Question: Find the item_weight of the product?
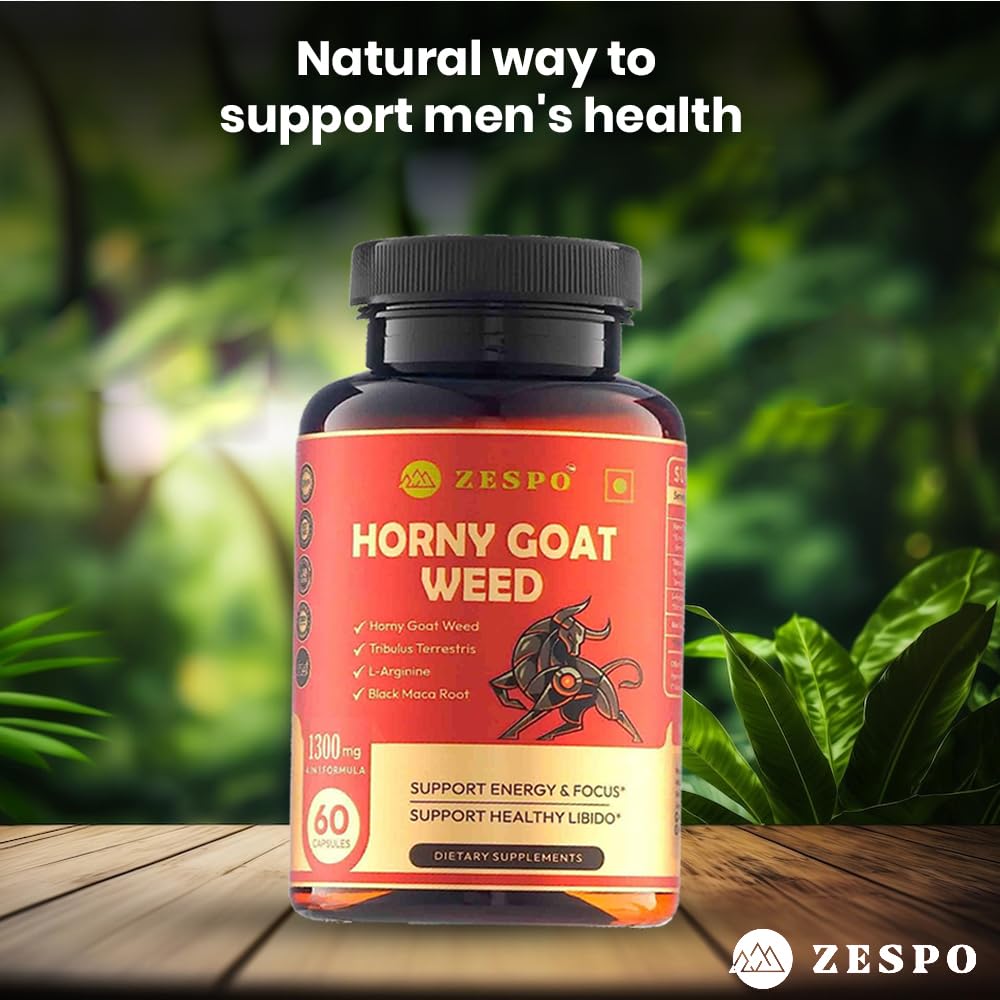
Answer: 1300.0 milligram